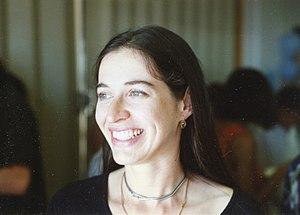
Ana Cannas da Silva est une mathématicienne portugaise, qui s'intéresse aux variétés symplectiques, à la topologie géométrique et à l'analyse géométrique.